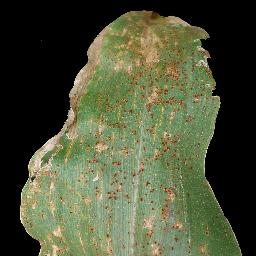
Label: Corn_(Maize)___Common_Rust